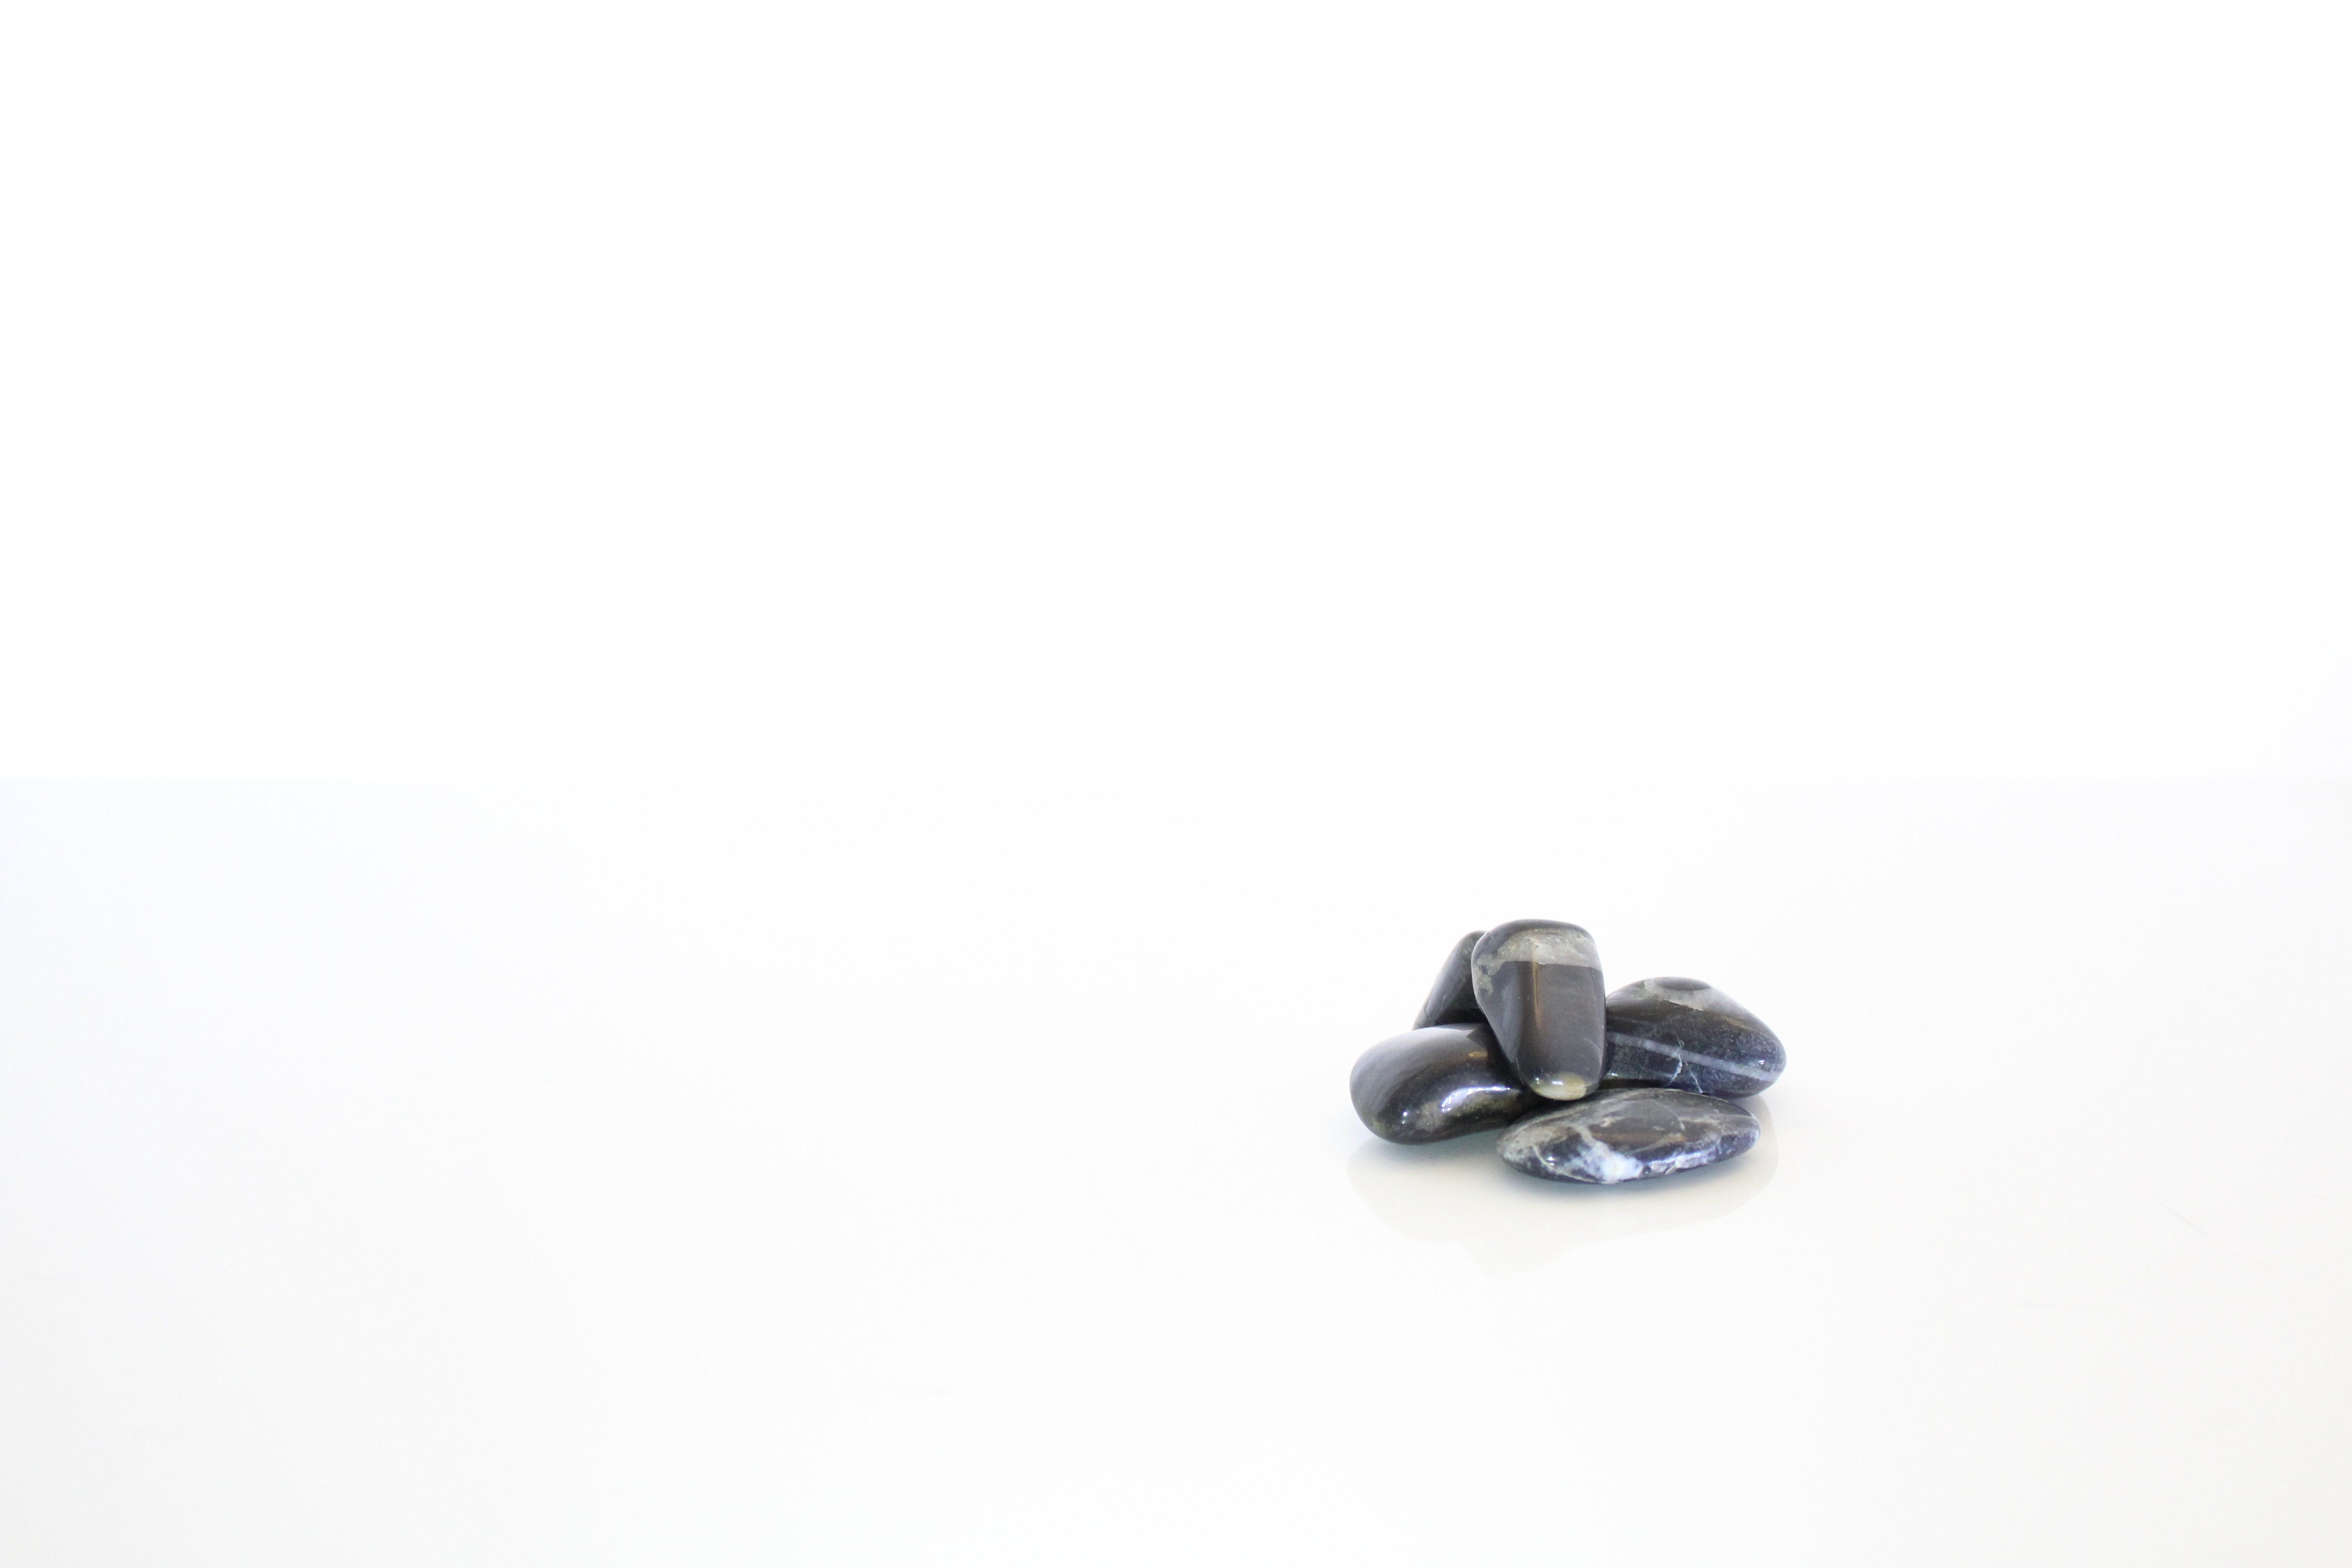
hand, rock, white, isolated, stone, finger, macro, natural, small, pebble, black, close, material, product, jewellery, geology, little, mineral, specimen, fashion accessory, small black stones